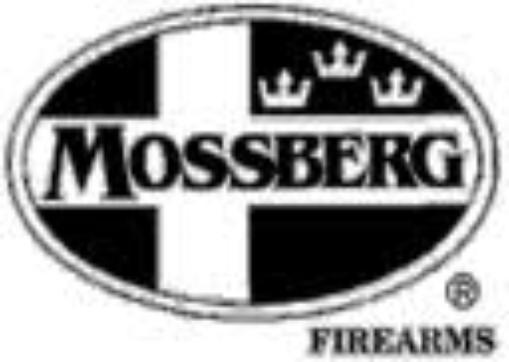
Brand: mossberg
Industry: Others